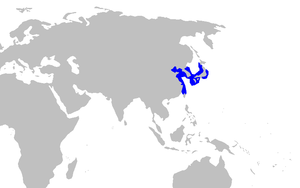
Squatina nebulosa, l'Ange de mer nébuleux, est une espèce de requins de la famille des Squatinidae.